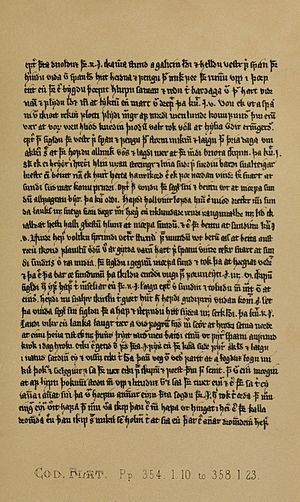
Flatøbogen
En side fra Orkneyinga saga som den ser ud i Flatøbogen.
Flatøbogen er et